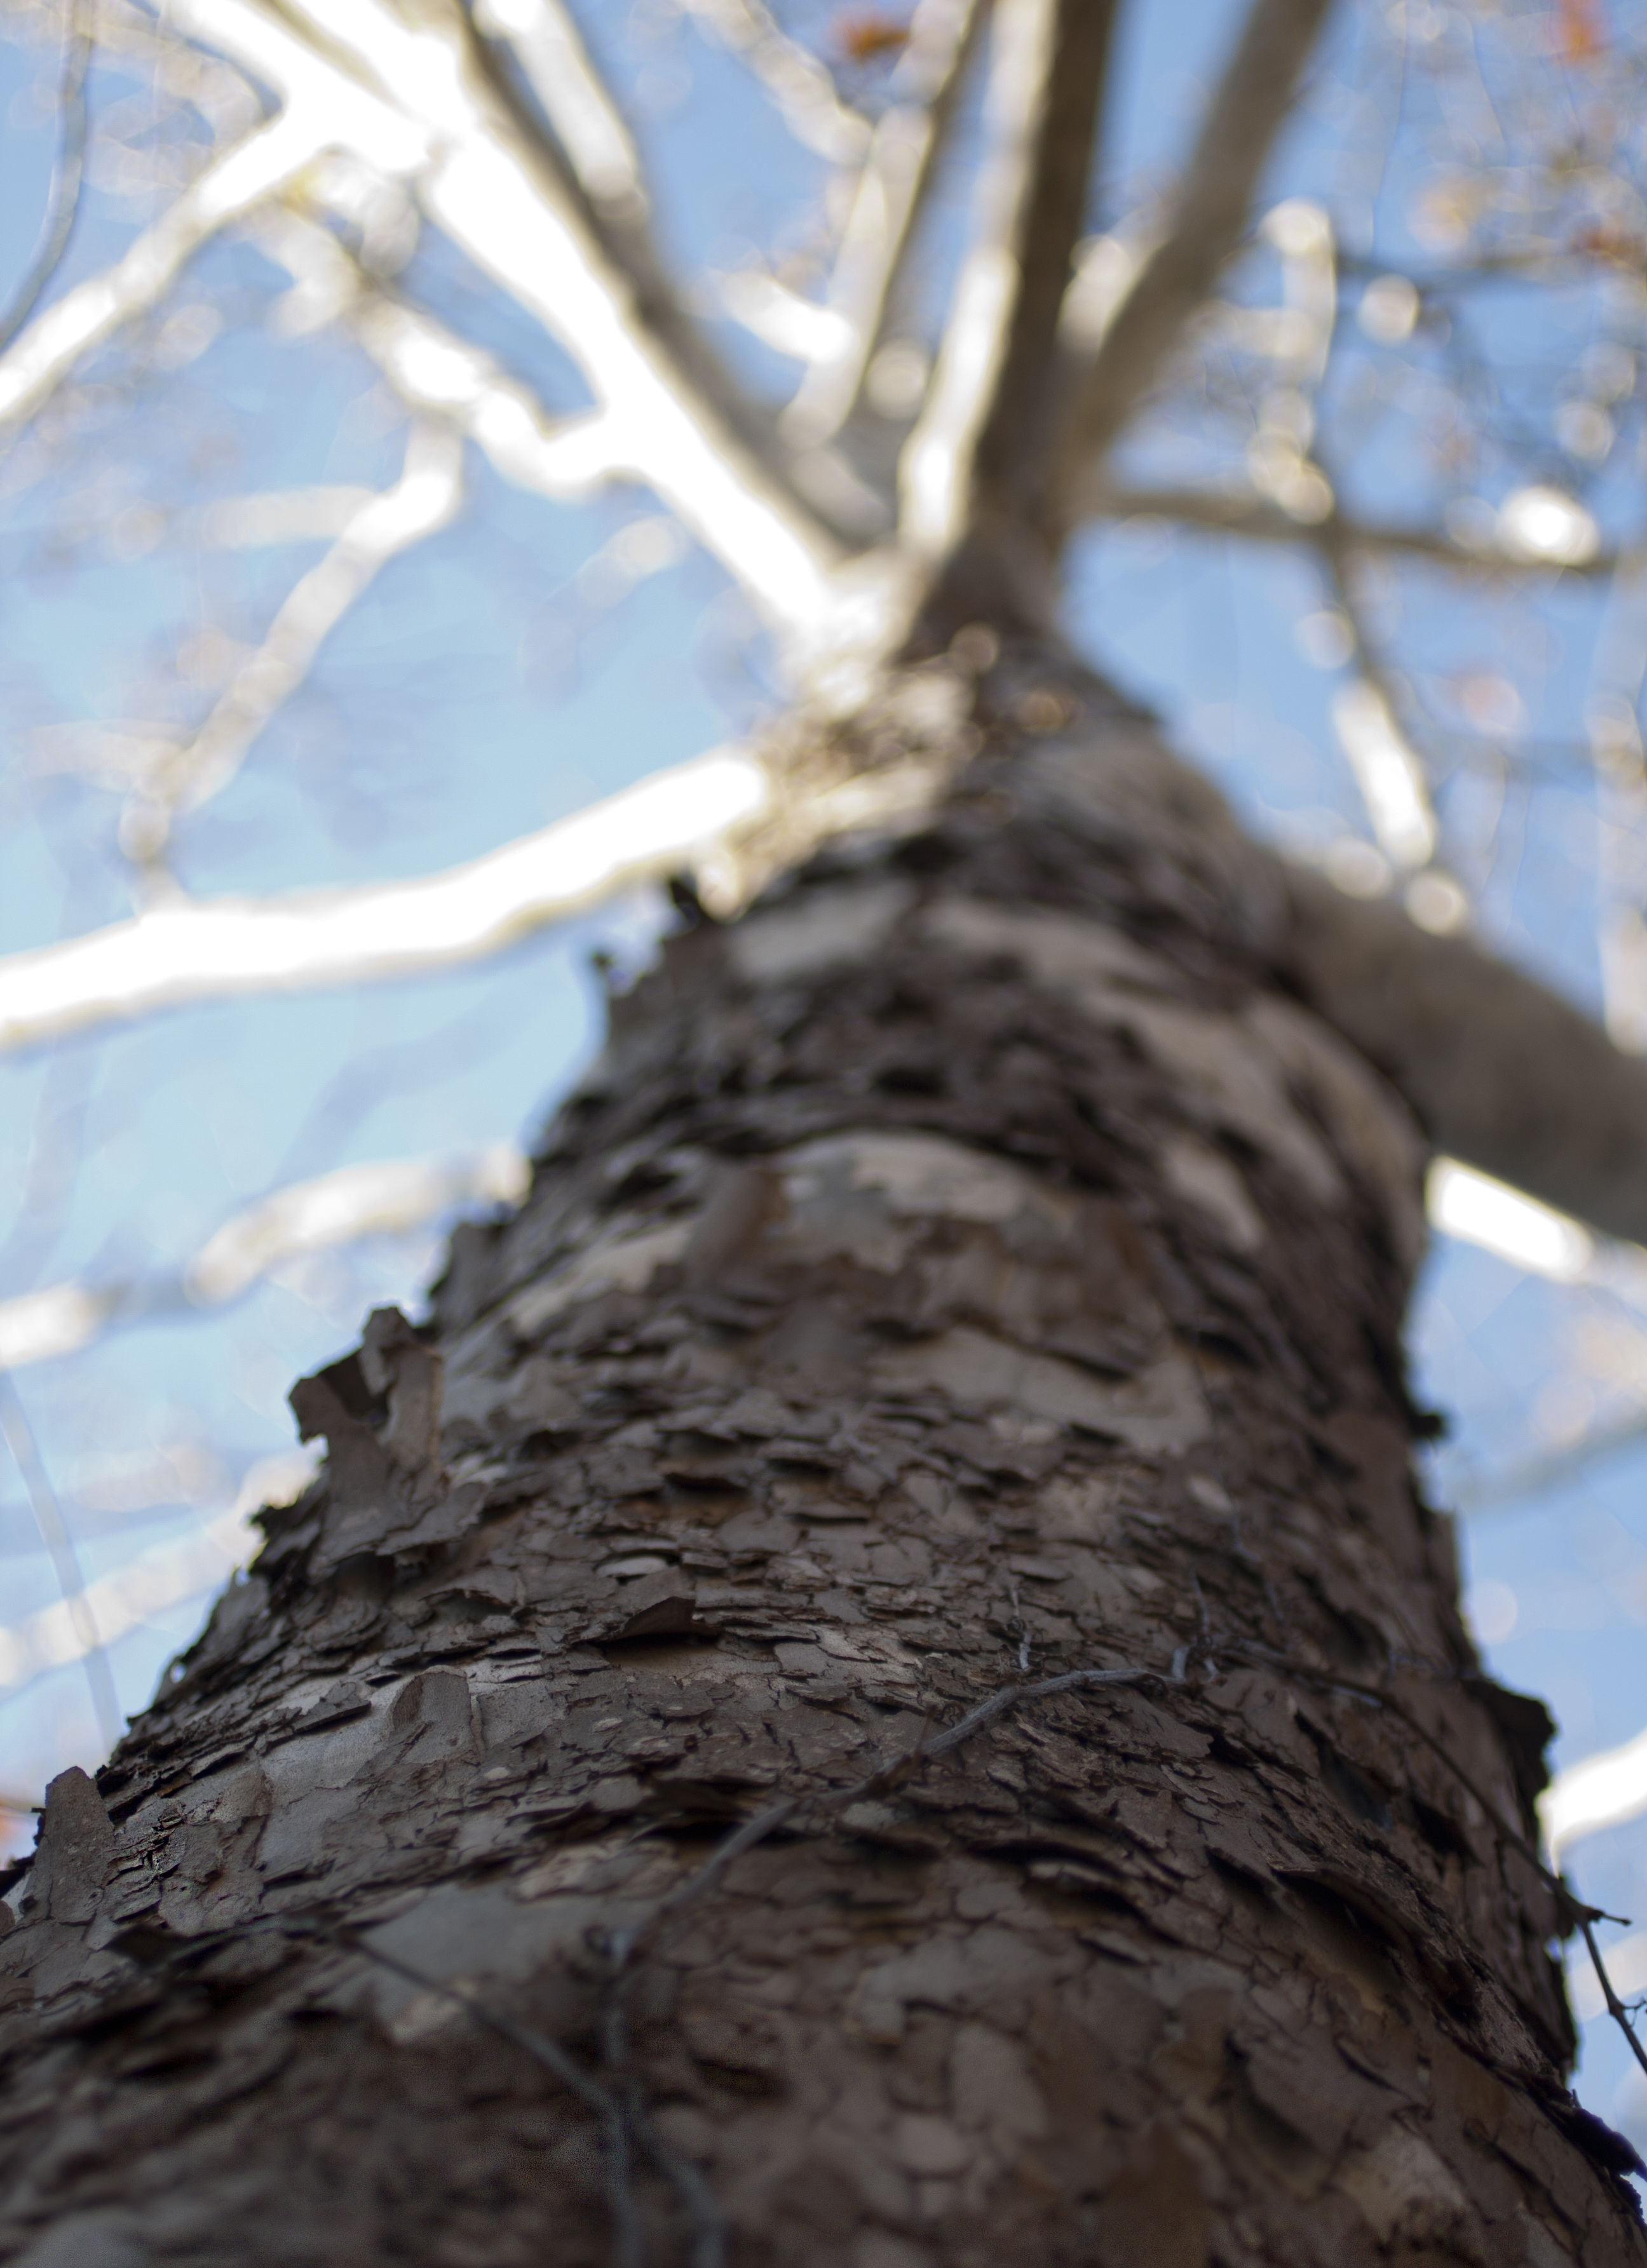
tree, nature, branch, snow, winter, plant, wood, texture, leaf, flower, trunk, bark, brown, gray, flora, season, plants, twig, looking up, close up, trees, woods, sunny, grey, stems, branches, bright, wooden, day, patterns, views, woody, perennials, plant stem, woody plant